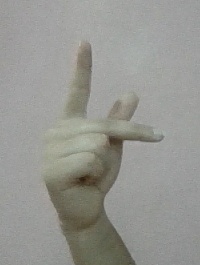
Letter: dha